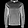
Label: Pullover